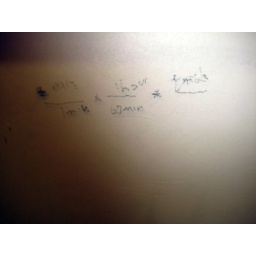
seat in front of us on the train to the game